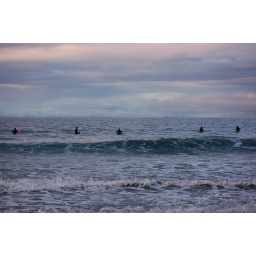
The light was nice on this morning. I love the pink in the water and sky (: